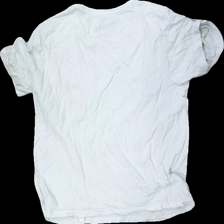
View: back
Type: T-shirt
Category: Unisex
Brand: Not in the list
Brand text on label: Basic u
Colors: White
Material: 100% cotton
Cut: Regular, C-collar
Size: L
Season: All
Price range: <50
Recommended usage: Recycle
Comment: washed out and pilling all over